Stilts (architecture)

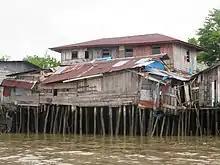
Stilt house built along a river in West Papua, Indonesia appearing unstable and ready to collapse

Many regions that utilise stilts in housing and architecture globally often face similar challenges to each other. Communities in tropical regions, wetlands, or other environments prone to high levels of moisture often utilise stilts to solve a particular issue facing an area.